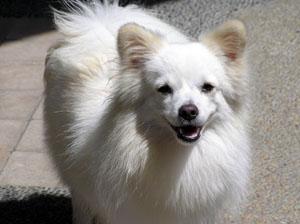
Breed: pomeranian